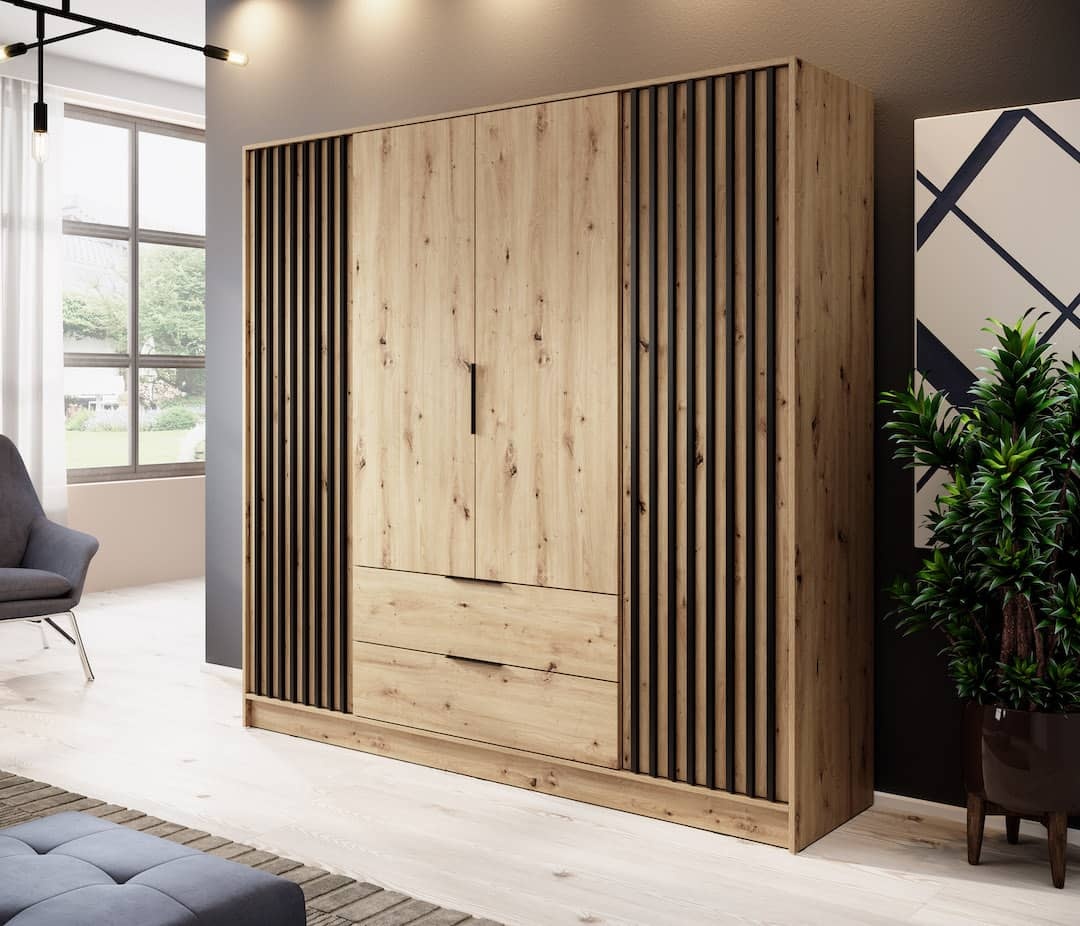
Liberty Nelly Hinged Door Wardrobe 206cm
The Nelly four-door wardrobe is the perfect addition to any modern home. With eight broad shelves, one hanging rail and two spacious drawers, this all-in-one piece has ample space to store anything from clothes, bedroom essentials to small bags, shoes and other general items. Its availability in three different colours will make it easy to complement any interior and help you create an understated look that is sure to impress visitors. FEATURES AND SPECIFICATIONS Dimensions: W206cm x H200cm x D51cm Colour: Oak Artisan & Lamela Black Graphite & Lamela Artisan Grey & Lamela Artisan Four Hinged Doors Eight Shelves Hanging Rail Two Drawers Made from 16mm high-quality laminated board Assembly Required Weight: 165kg Estimated Direct Home Delivery Date: 3-4 Weeks This piece is a premium sliding door wardrobe, crafted for durability and modern style, perfect for any indoor space.
Brand: Arte-N
Category: Furniture > Cabinets & Storage > Armoires & Wardrobes > Sliding Door Wardrobes